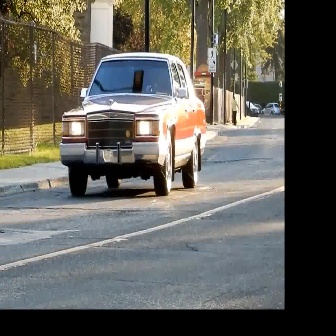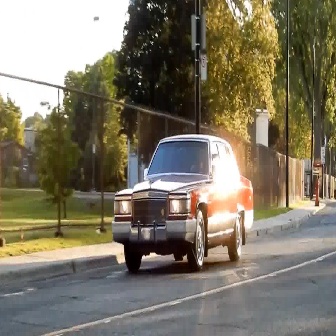
  Please identify the target specified by the bounding box [60,50,205,196] in the first image and locate it in the second image. Return the coordinates in [x_min,y_min,x_max,y_max] format.
Answer: [111,133,253,274]